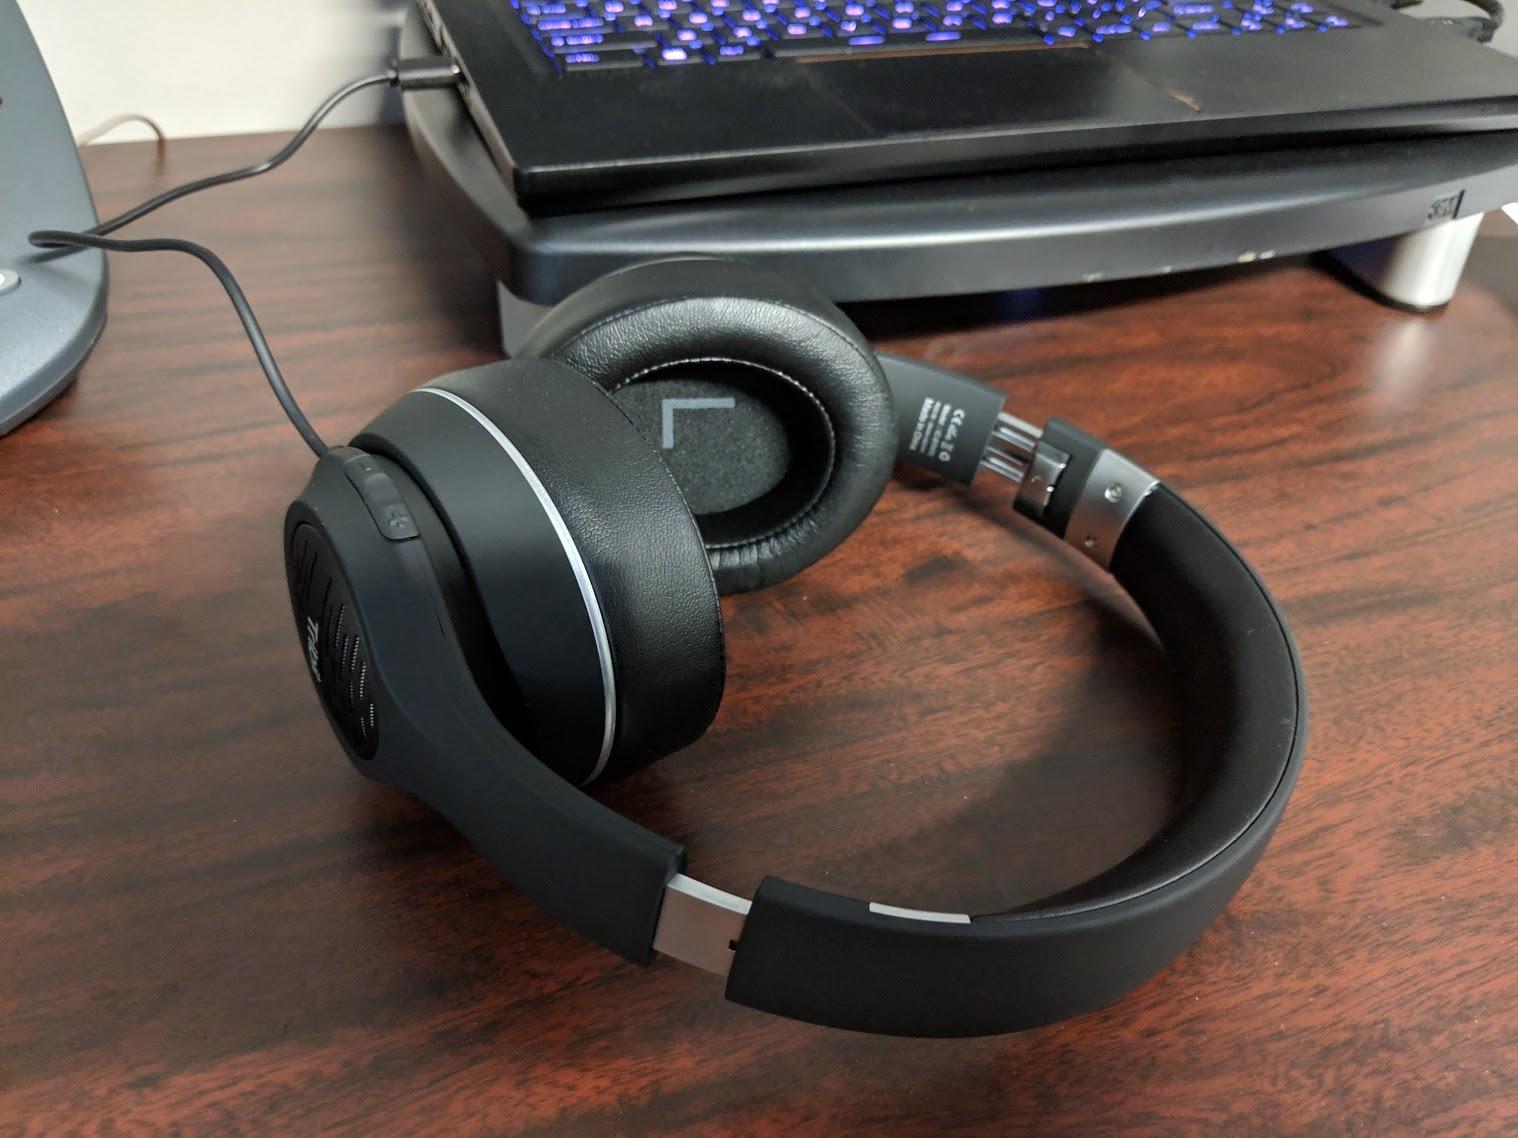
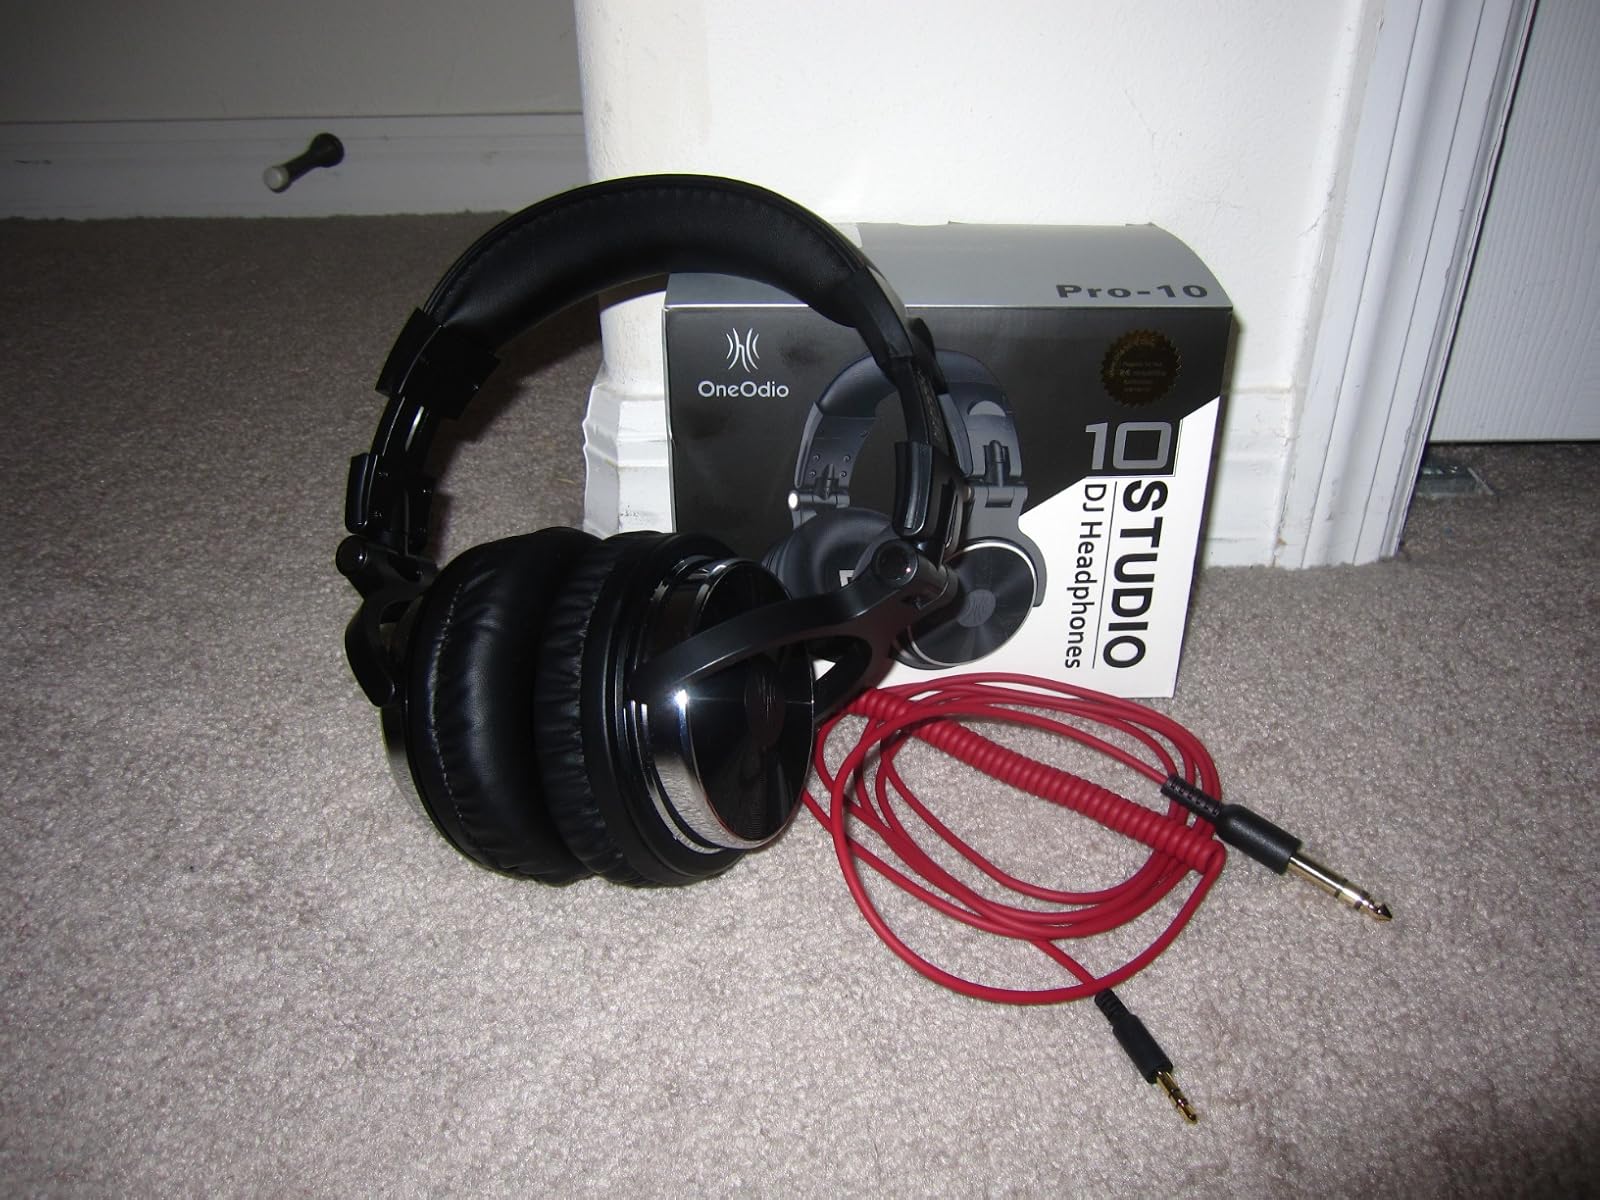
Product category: headphones
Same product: no